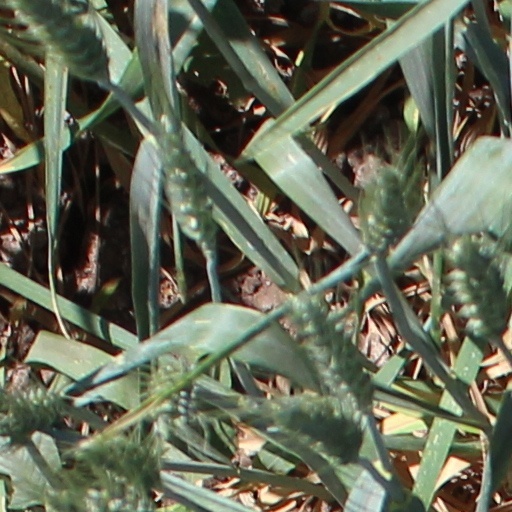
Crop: wheat